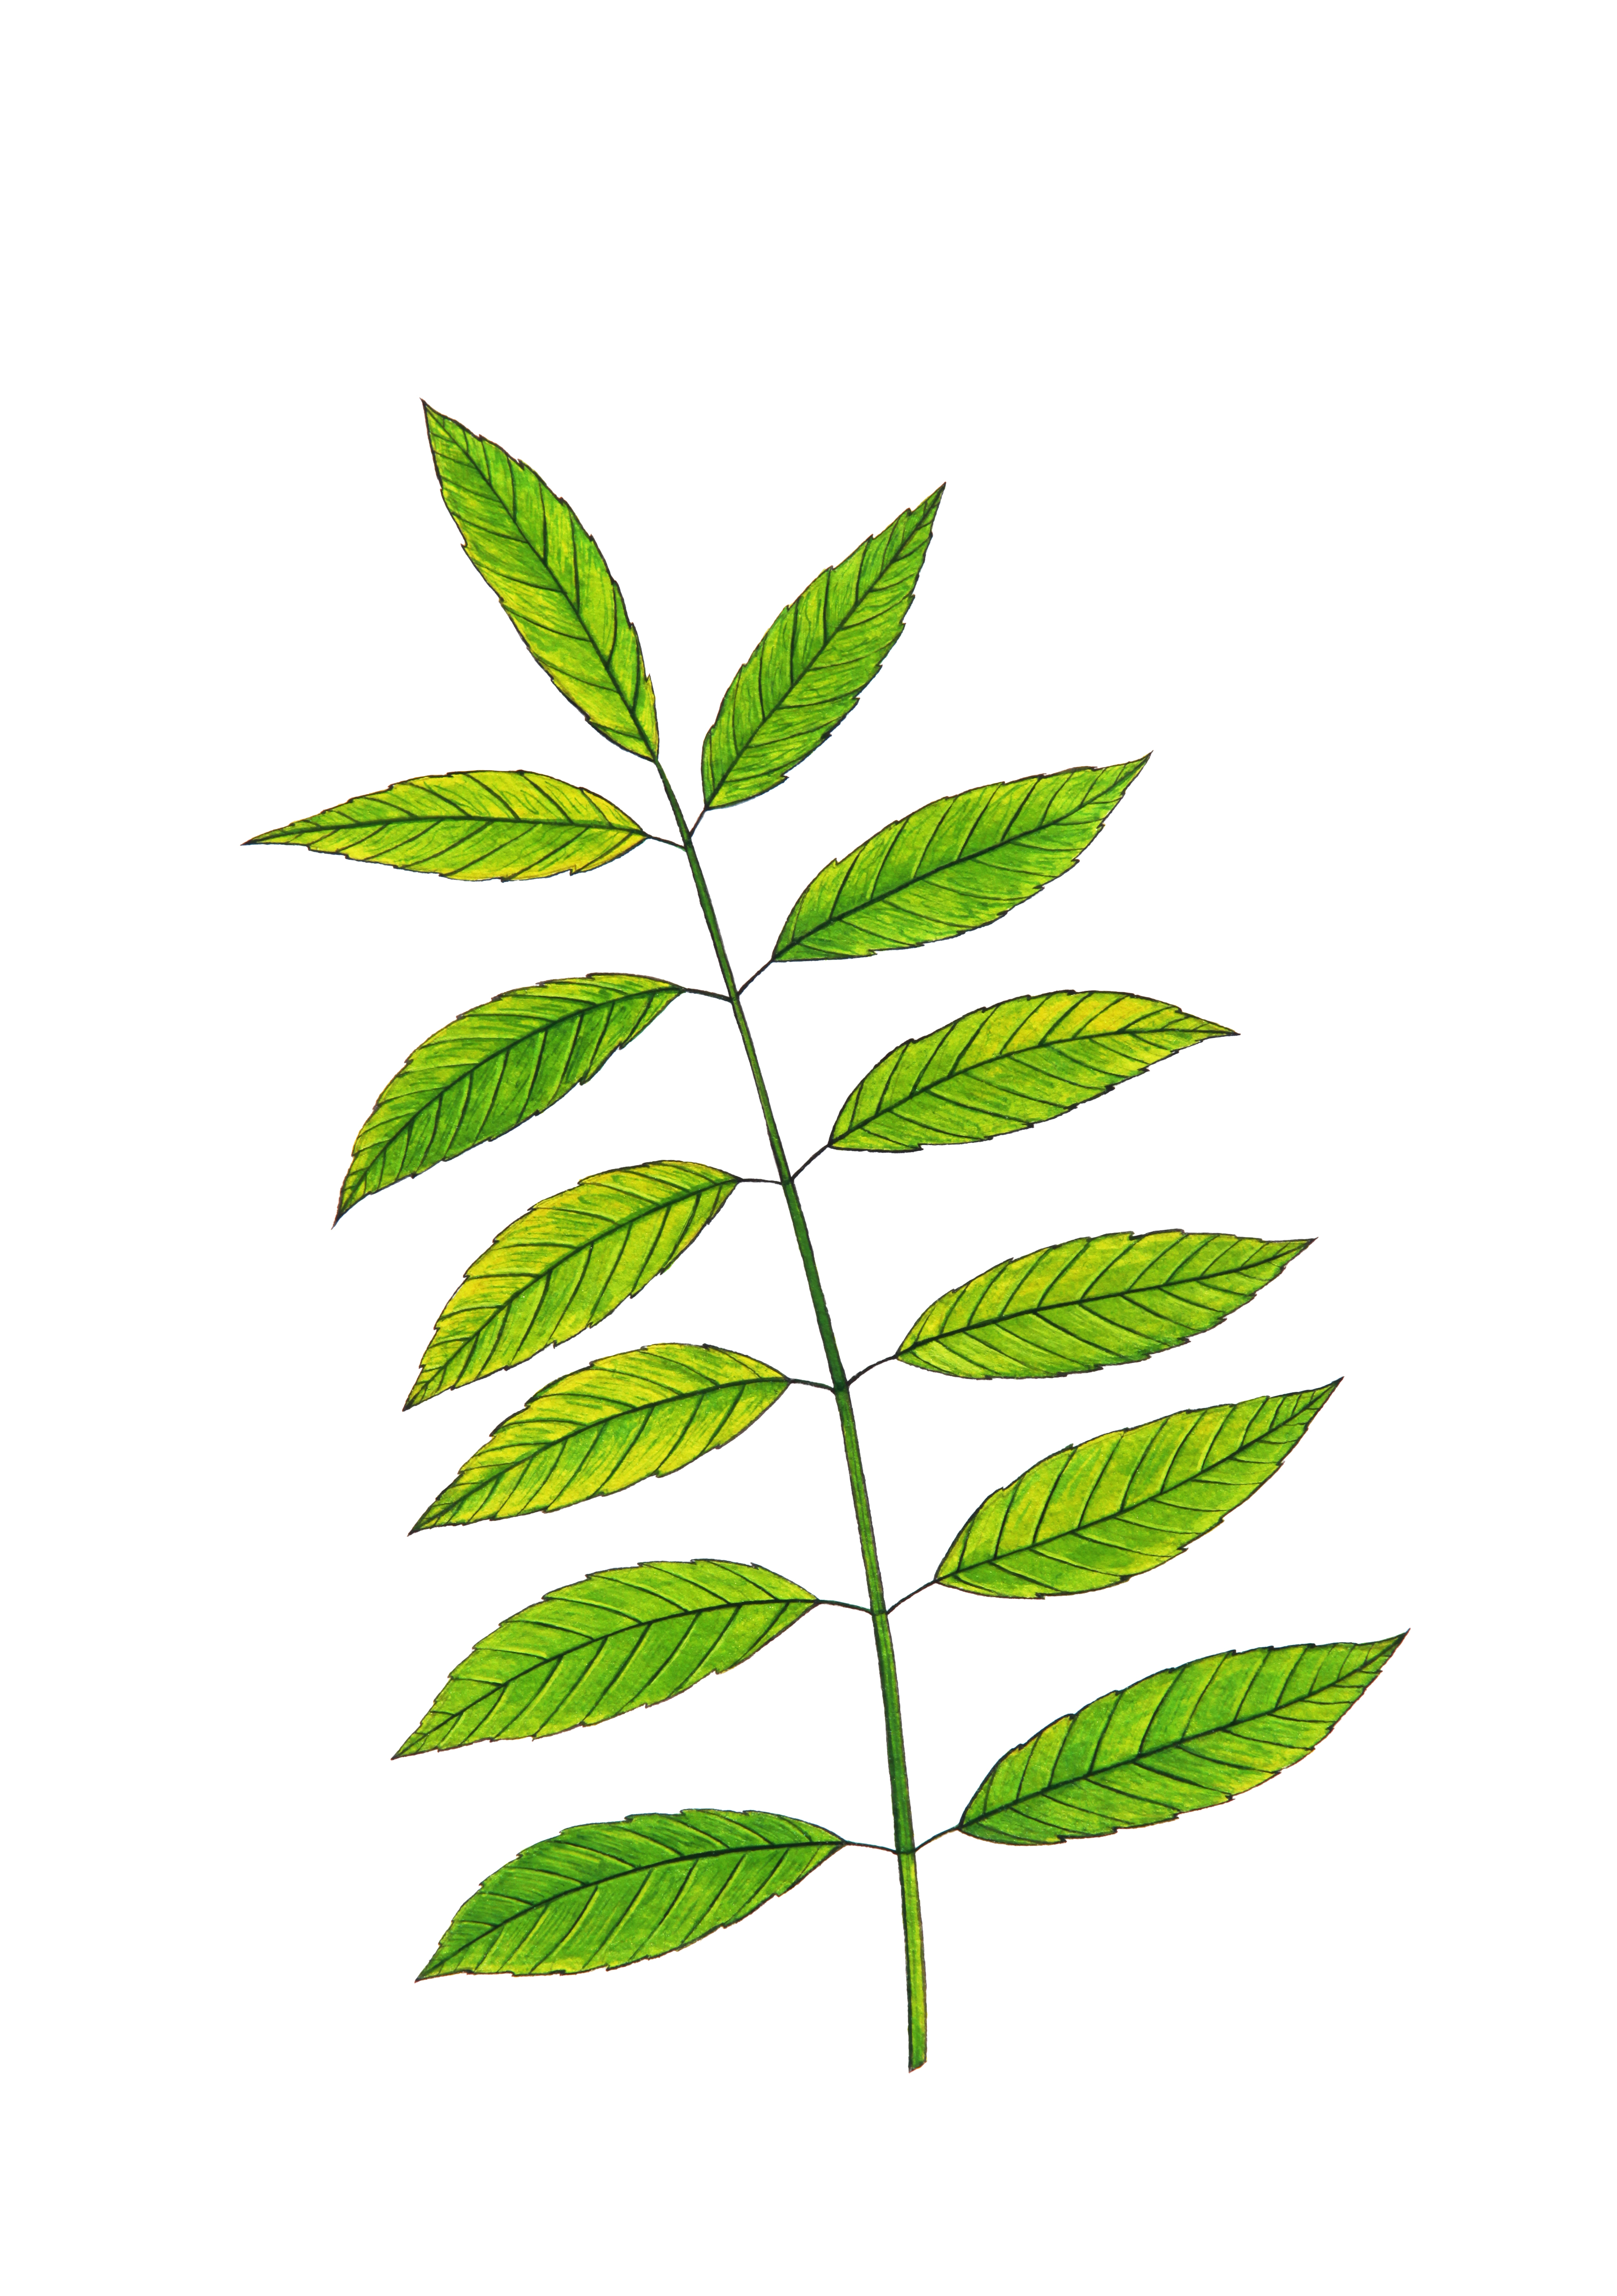
green, leaves, twig, branch, with, leaf, ecology, botanical, botany, bright green, simple, illustration, painting, art, fine art, paintings, on white, nature, plant, flower, tree, woody plant, flowering plant, plant stem, azadirachta indica, curry tree, Mahogany family